Connie Mack

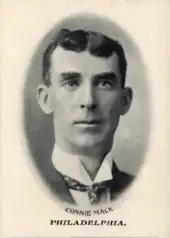
A 1904 Connie Mack card

In 1913, Hough and Jones sold their 25 percent to Mack, making him a full partner in the club with Shibe; Mack actually borrowed the money for the purchase from Shibe. Under their agreement, Mack had full control over baseball matters while Shibe handled the business side. However, Mack had enjoyed more or less a free hand over the baseball side since the team's inception. When Shibe died in 1922, his sons Tom and John took over management of the business side, with Tom as team president and John as vice president. Tom died in 1936, and John resigned shortly thereafter, leaving Mack to take over the presidency. John Shibe died in 1937, and Mack bought 141 shares from his estate, enough to make him majority owner of the A's. However, he had been operating head of the franchise since Ben Shibe's death. Such an arrangement is no longer possible in current times, as major-league rules do not allow a coach or manager to own "any" financial interest in a club.